Parliament of South Africa

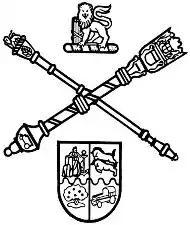
Coat of arms of the Parliament of South Africa 1964–2007

The Republic of South Africa was established in 1961. The only change made to the composition of the Parliament was the substitution of the State President for the Queen. A few significant changes were made later: